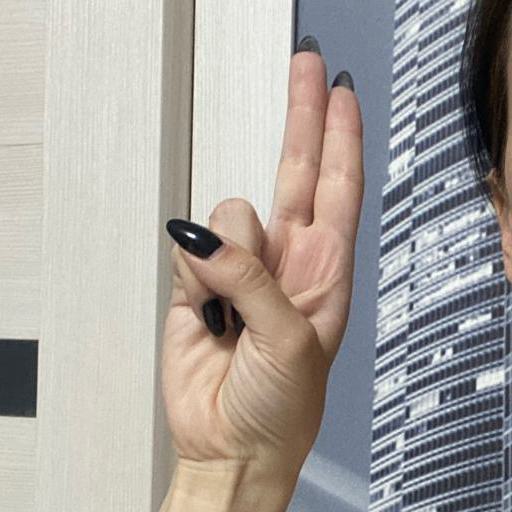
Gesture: two_up